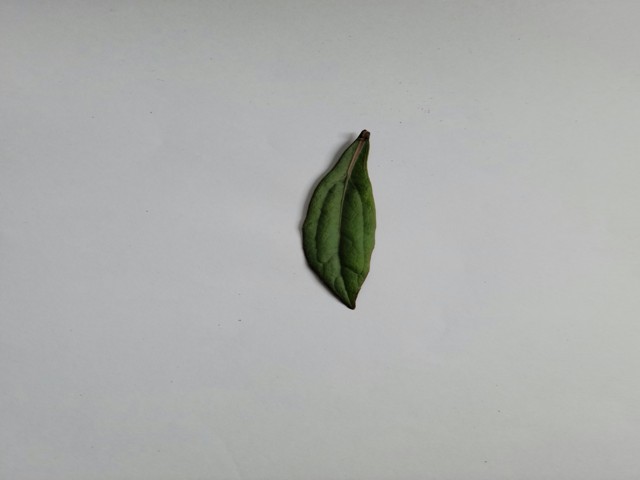
Plant: ayapan